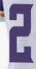
Number: 2